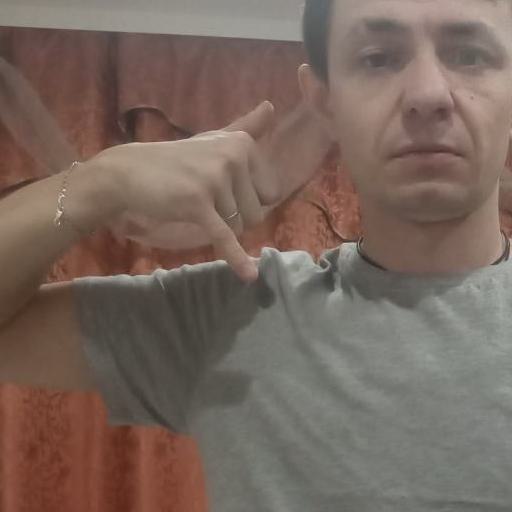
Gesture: call